Road surface marking

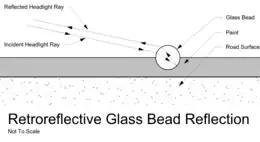
Incident light is refracted within glass beads on road surfaces and reflected into the driver's field of view.

Commonly referred to as tape or cold plastic, this product is heavy-grade material with reflective beads embedded in the plastic. It is commonly used to mark crosswalks, stop bars, and traffic guidance such as turn lanes, HOV lanes, train crossings, pedestrian crossings, taxi lanes, bus lanes, and bike lanes. There are two ways to apply tape: